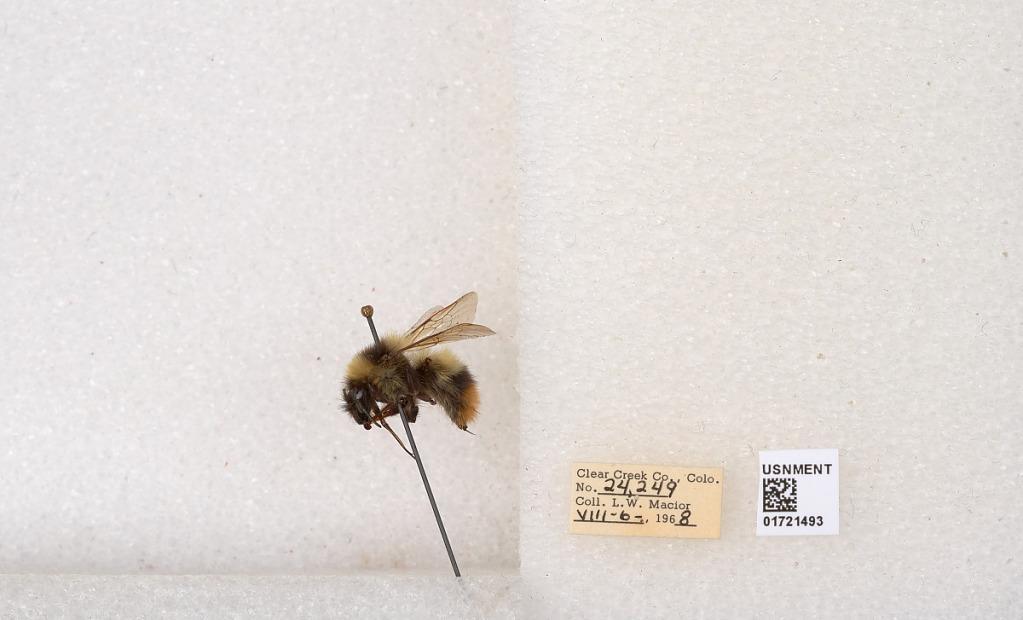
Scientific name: Bombus kirbyellus
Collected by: L. Macior
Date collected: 1968-8-6
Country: United States
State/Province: Colorado
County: Clear Creek
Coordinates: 39.6891, -105.644